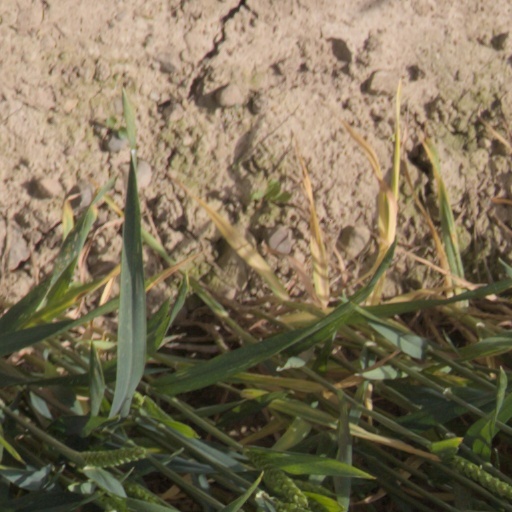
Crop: wheat